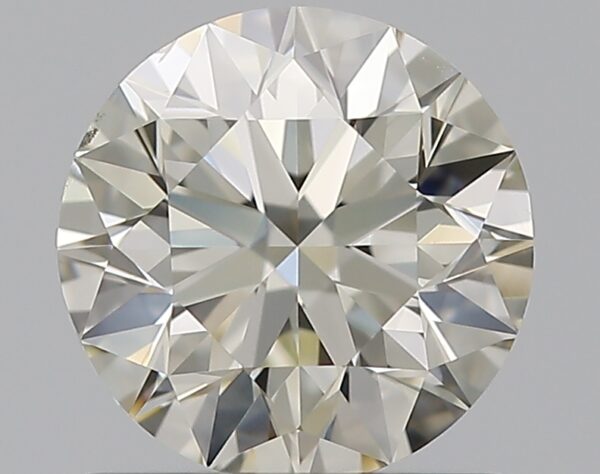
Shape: round
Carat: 0.9
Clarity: SI1
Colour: K
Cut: EX
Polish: EX
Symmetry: EX
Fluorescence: N
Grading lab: GIA
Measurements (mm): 6.12 x 6.15 x 3.85